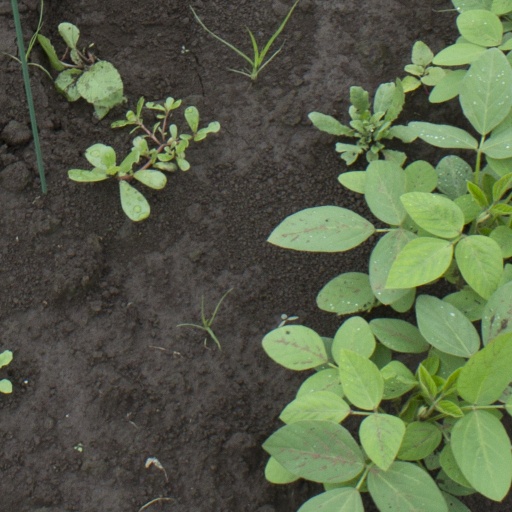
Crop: soybean